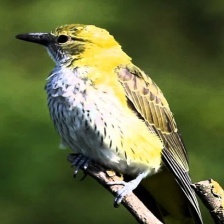
Species: EURASIAN GOLDEN ORIOLE
Scientific name: ORIOLUS ORIOLUS